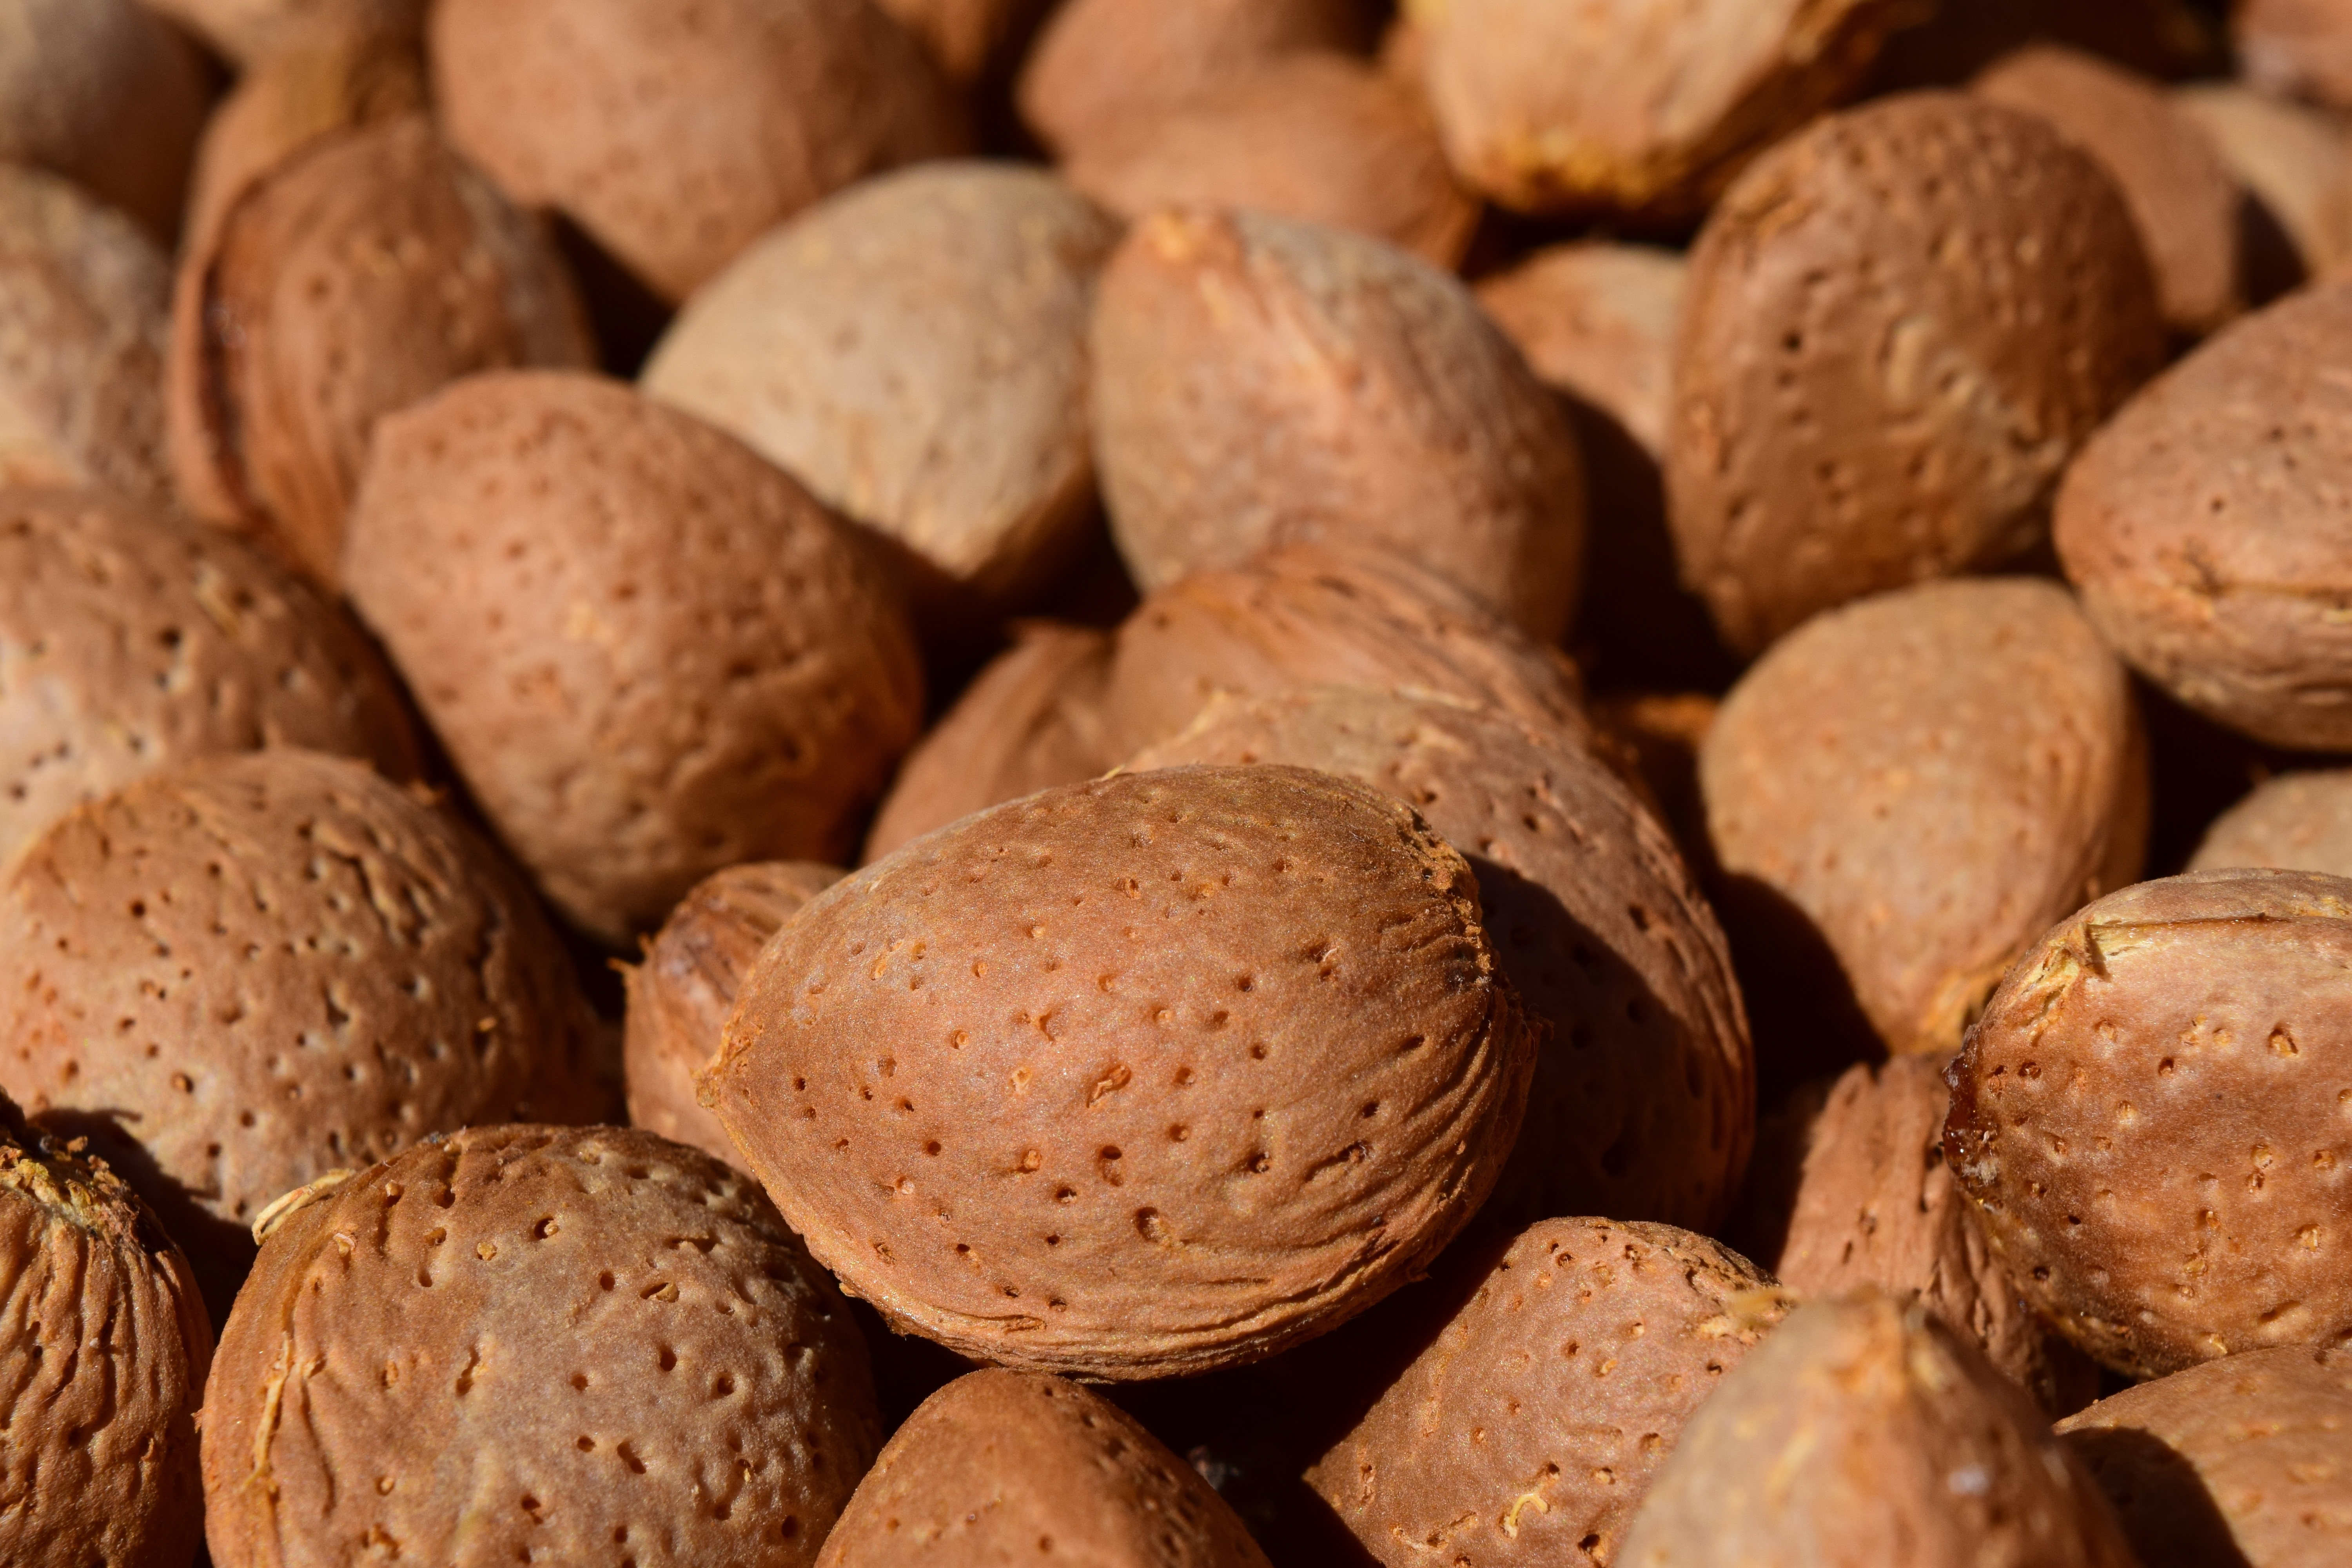
plant, food, produce, brown, nut, healthy, delicious, shell, coconut, background, frisch, hazelnut, almonds, many, peanut, quantitative, flowering plant, fresh almonds, mediterrran, grass family, land plant, chocolate truffle, nuts seeds